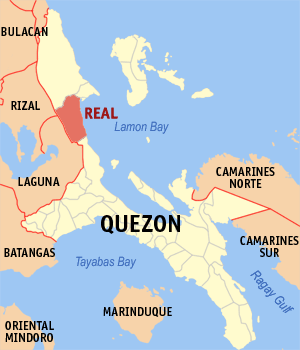
Real est une municipalité de la province de Quezon, aux Philippines.